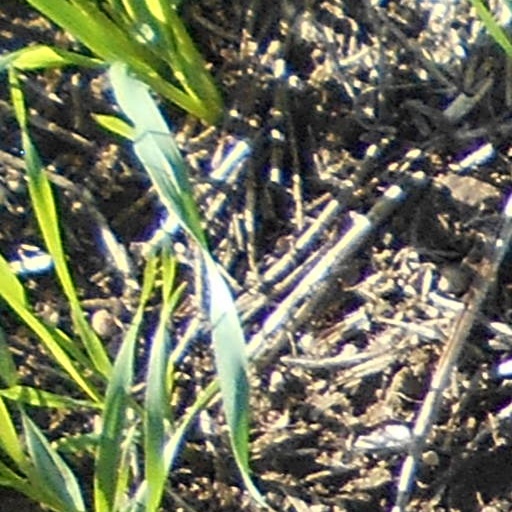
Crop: wheat